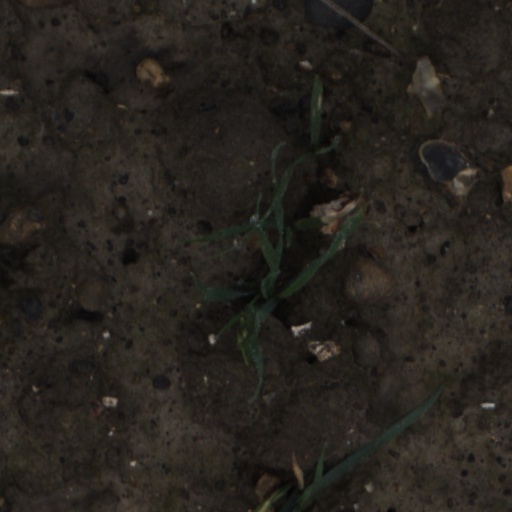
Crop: wheat